Battle of Portmán

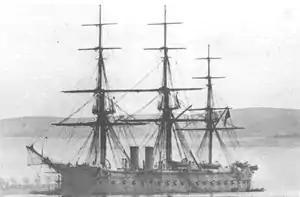
.

Meanwhile, "Méndez Núñez" and "Tetuán", slower than "Numancia", closed the range with the central government squadron. "Méndez Núñez" opened fire on "Vitoria" and "Almansa" at very long range at 12:19, and most of the shots did not cover even half the distance to her targets. As she closed with "Carmen", however, the gunfire became more accurate for both sides: "Méndez Núñez" scored a hit on "Carmen "in her fore chains while "Carmen" hit "Méndez Núñez" with a round that passed right through her. "Méndez Núñez" then responded to an order to come to the assistance of "Numancia" as "Numancia" fled toward Cartagena. "Almansa", "Carmen", and "Navas de Tolosa" were steering toward Cartagena in the wake of "Numancia" and "Vitoria", putting them on a converging course with "Méndez Núñez". They exchanged fire with "Méndez Núñez" at very long range, but most of the shots were wild and neither side suffered damage. "Méndez Núñez" passed to the north of "Vitoria" around 14:00 and reached safety in Cartagena's harbor under cover of the guns of the coastal forts.